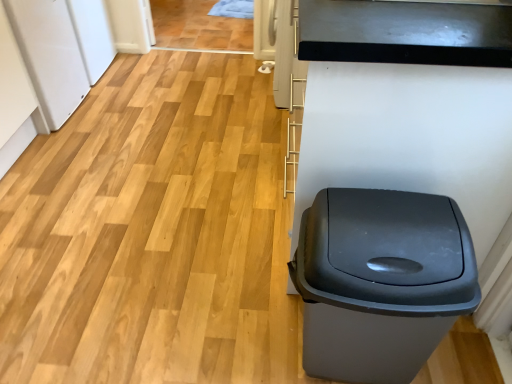
Question: Locate the waste container lying in front of the white matte refrigerator at left. Your answer should be formatted as a tuple, i.e. [(x, y)], where the tuple contains the x and y coordinates of a point satisfying the conditions above. The coordinates should be between 0 and 1, indicating the normalized pixel location of the point.
Answer: [(0.742, 0.732)]